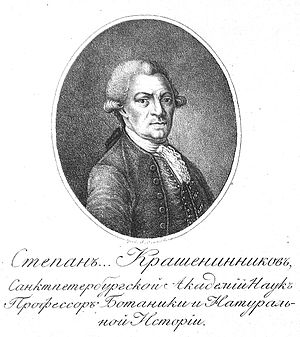
2. Kamtjatka-ekspedition / Ekspeditionen / De tre ekspeditionsgruppers rejser (1733–1743) / Den akademiske afdeling
Stepan Petrovich Krasheninnikov blev efter afslutningen på ekspeditionen professor ved det russiske videnskabernes akademi og offentliggjorde i 1755 sit værk Описание земли Камчатки (Beskrivelse af landet Kamtjatka).
Den 2. Kamtjatka-ekspedition var en russisk forsknings- og opdagelsesrejse, som blev gennemført under ledelse af den danske marineofficer Vitus Bering mellem 1733 og 1743. Ekspeditionens deltagere udforskede Sibirien, kortlagde den russiske nordkyst og udforskede søvejene fra det østsibiriske Okhotsk til Nordamerika og Japan.